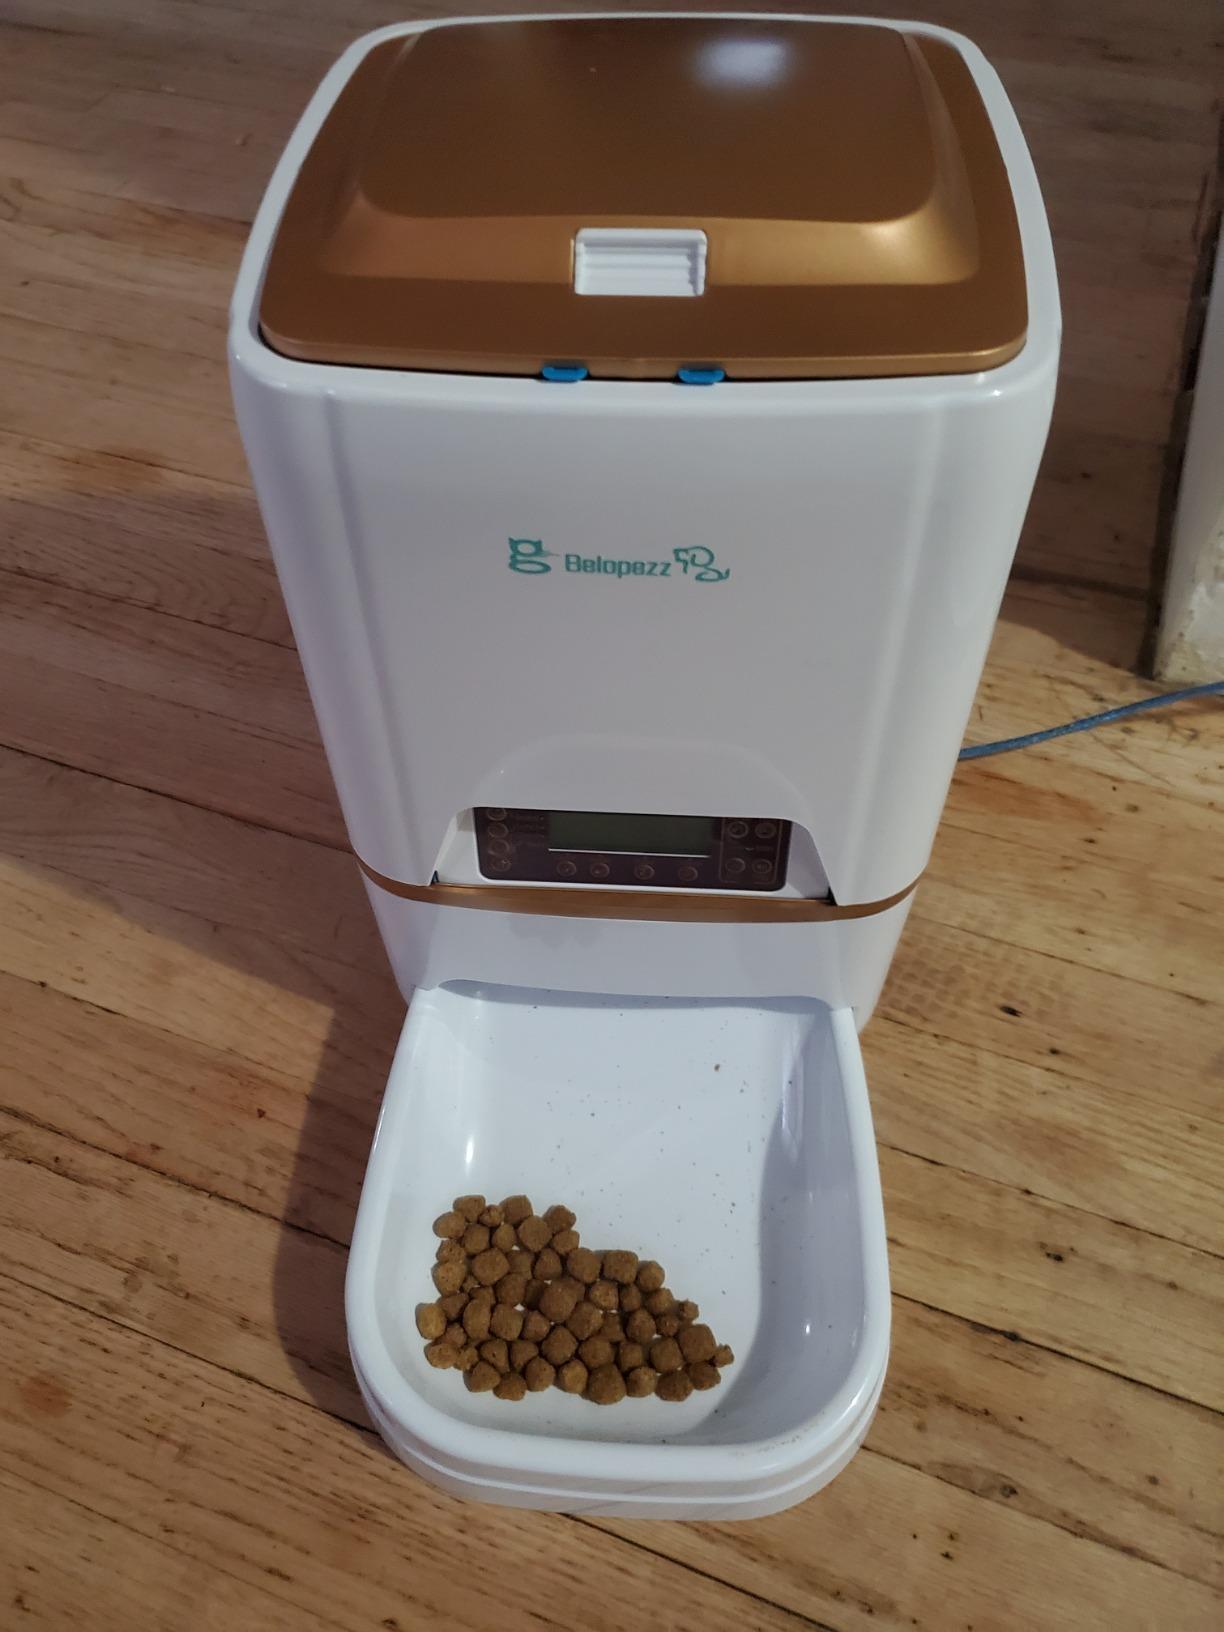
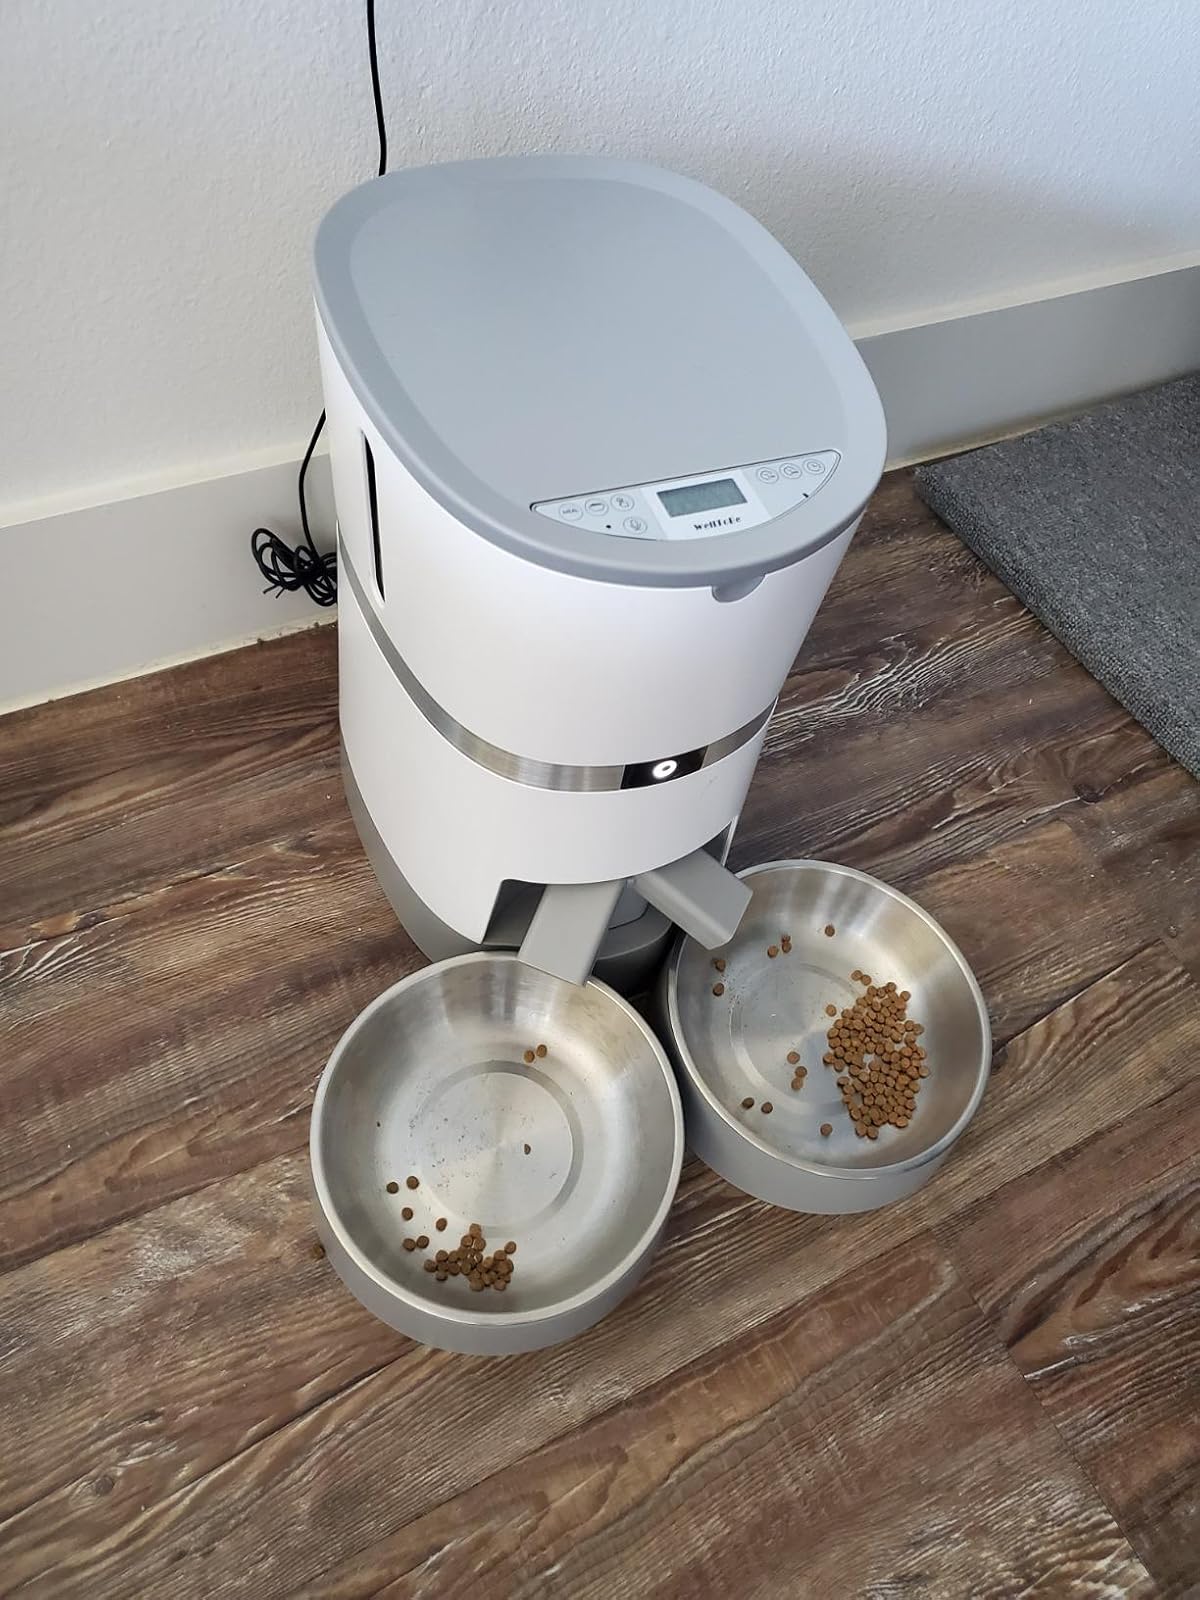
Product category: items_feeder
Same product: no